Bulusan (municipality)

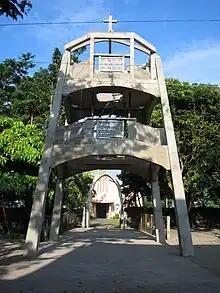
St. James the Greater Parish Church in Bulusan

Another Buluseño, Augusto Ortiz, rose to become provincial executive from 1968 to 1971. From the judiciary, he was tapped governor of Sorsogon anew by President Marcos (1977) but had to relinquish the post when he was elected to the Interim Batasang Pambansa in 1978. In 1984, he was elected as Mambabatas Pambansa until 1986 when it was dissolved. During his term, the Bulusan Cultural and Sports Center was constructed in what used to be the site of the old Central School's Gabaldon building. Two municipal streets in Barangay Sabang and Madlawon were likewise constructed.